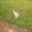
Label: bird